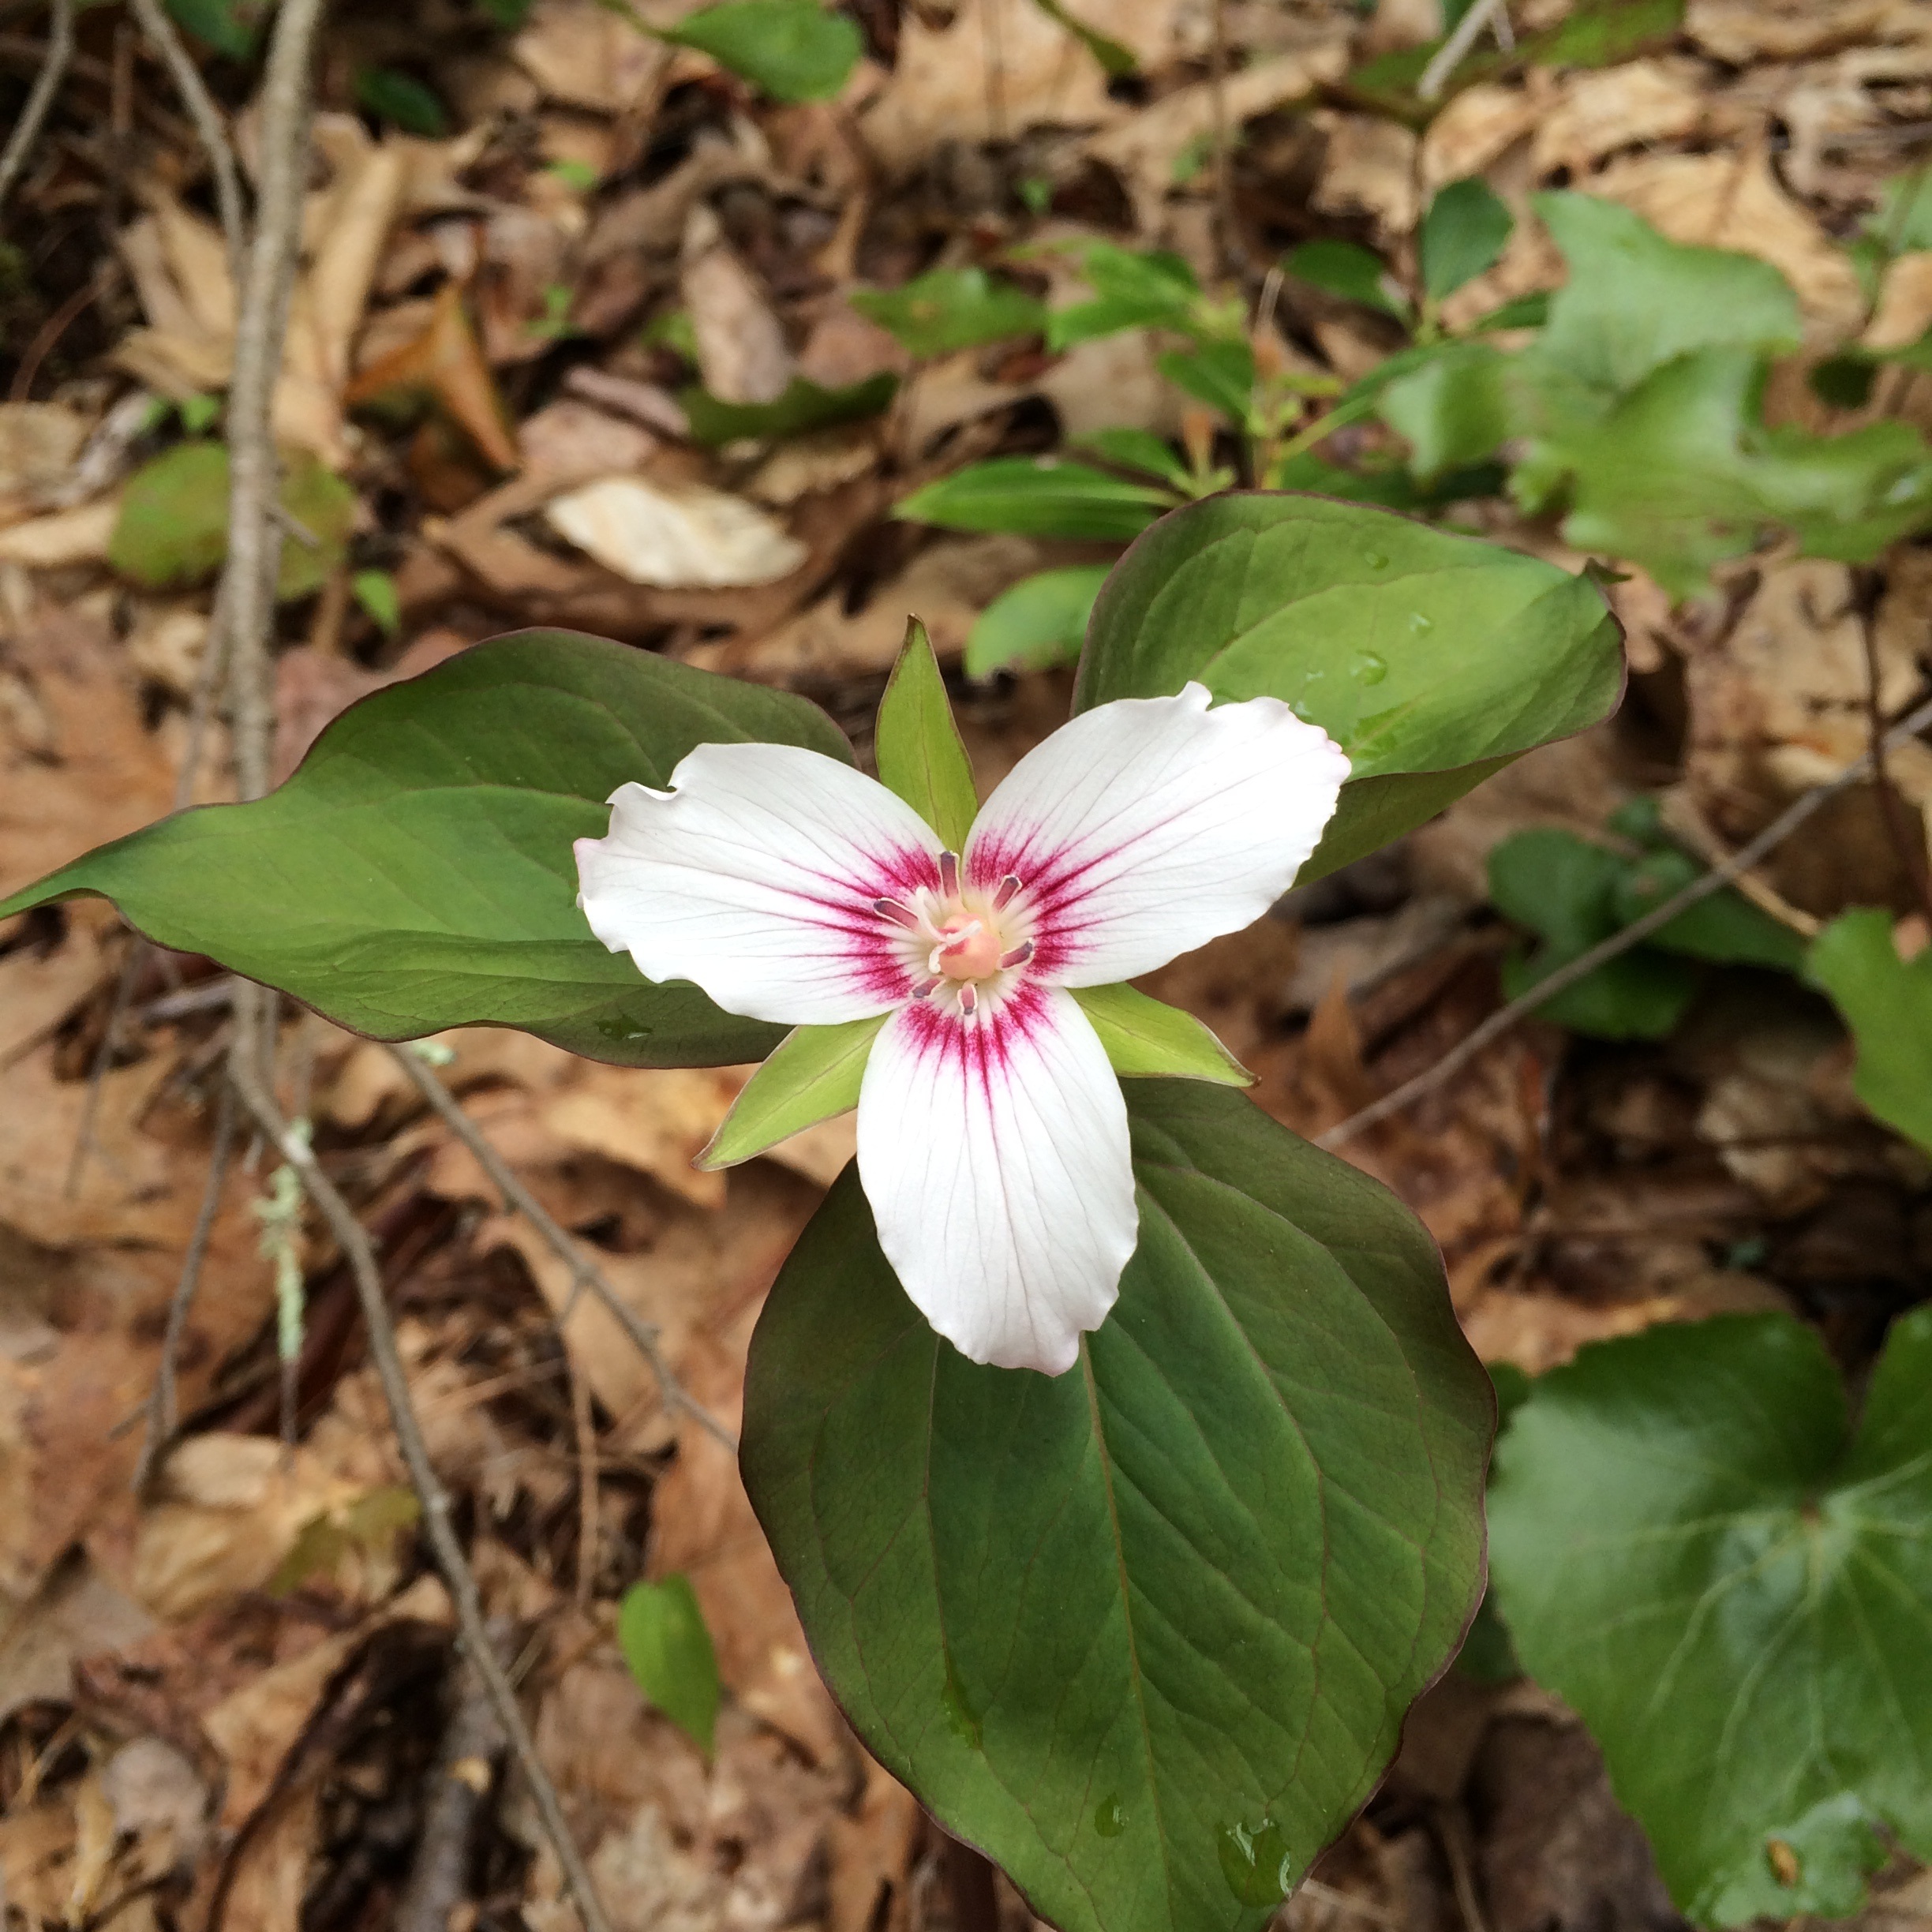
forest, plant, flower, botany, flora, wildflower, trillium, woodland, viola, flowering plant, annual plant, land plant, violet family